John Barnard Jenkins

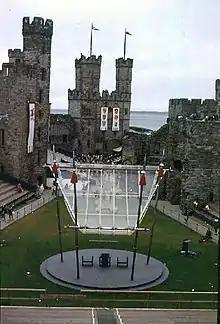
Caernarfon Castle set up for the investiture of Prince Charles, 30 June 1969

The successful bombing of the Llanrhaeadr-ym-Mochnant pipeline suggested to Jenkins that the use of explosives was the best way to attract the significant media attention that the organisation wanted, encouraging him to pick further targets. His targets were drawn from a list of "interests of the British State", comprising tax offices, water pipelines, government buildings and infrastructure. He also developed a policy that, each time a member of the Royal Family or "those involved with the planning of the investiture" travelled to Wales, a bomb would be set off. Two months after the pipeline bombing, a second device was detonated at 4:04 a.m. on 17 November 1967 outside the Temple of Peace in Cardiff causing damage to the front hall. The MAC operative who undertook the action has never been identified, with Jenkins and others refusing to divulge the information. The Temple of Peace had been selected as it was due to host a meeting of the Investiture Organising Committee and also as a planned protest by the Welsh Language Society (WLS) was due to take place later the same day. Jenkins claimed that he believed the police would likely be more heavy-handed in dealing with the protest in the aftermath of a bombing, which would cause further outrage. The disruption at the protest led to 14 arrests being made.